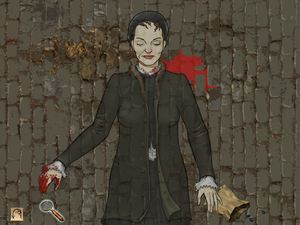
Capture d'écran du jeu Sherlock Holmes contre Jack l'Éventreur. Dessin d'Elizabeth Stride, troisième victime attribuée à ""jack l'Éventreur"". Le paquet de cachous que la victime tenait dans sa main gauche a aussi été dessiné."
Sherlock Holmes contre Jack l'Éventreur est un jeu vidéo d'aventure développé par Frogwares, sorti en France sur PC le 30 avril 2009. Le jeu a ensuite été porté sur Xbox 360 par le studio français Spiders le 19 novembre 2009. Étant le cinquième volet de la série « Sherlock Holmes » développée par Frogwares, le jeu est parfois désigné par les joueurs sous l'abréviation « Sherlock Holmes 5 » ou « SH5 ».